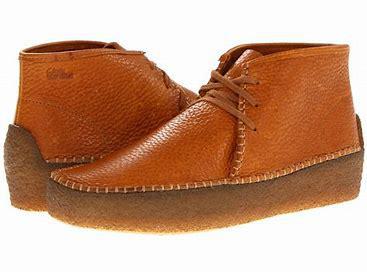
Brand: Clarks
Model: Wallabee